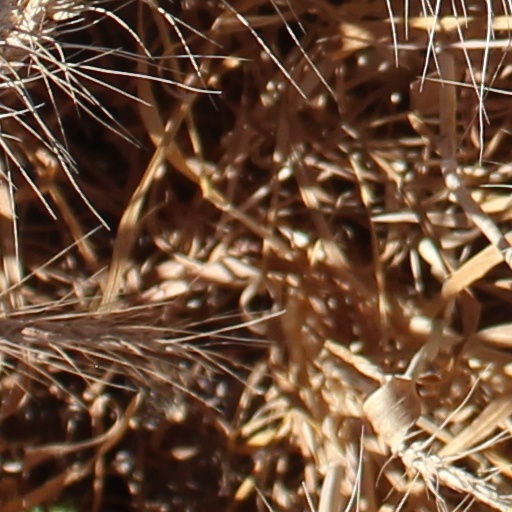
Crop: wheat